Vibrational spectroscopy of linear molecules

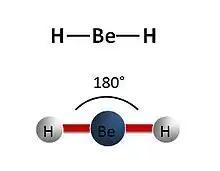
Example of a linear molecule

"N" atoms in a molecule have 3"N" degrees of freedom which constitute translations, rotations, and vibrations. For non-linear molecules, there are 3 degrees of freedom for translational (motion along the x, y, and z directions) and 3 degrees of freedom for rotational motion (rotations in R, R, and R directions) for each atom. Linear molecules are defined as possessing bond angles of 180°, so there are 3 degrees of freedom for translational motion but only 2 degrees of freedom for rotational motion because the rotation about its molecular axis leaves the molecule unchanged. When subtracting the translational and rotational degrees of freedom, the degrees of vibrational modes is determined.